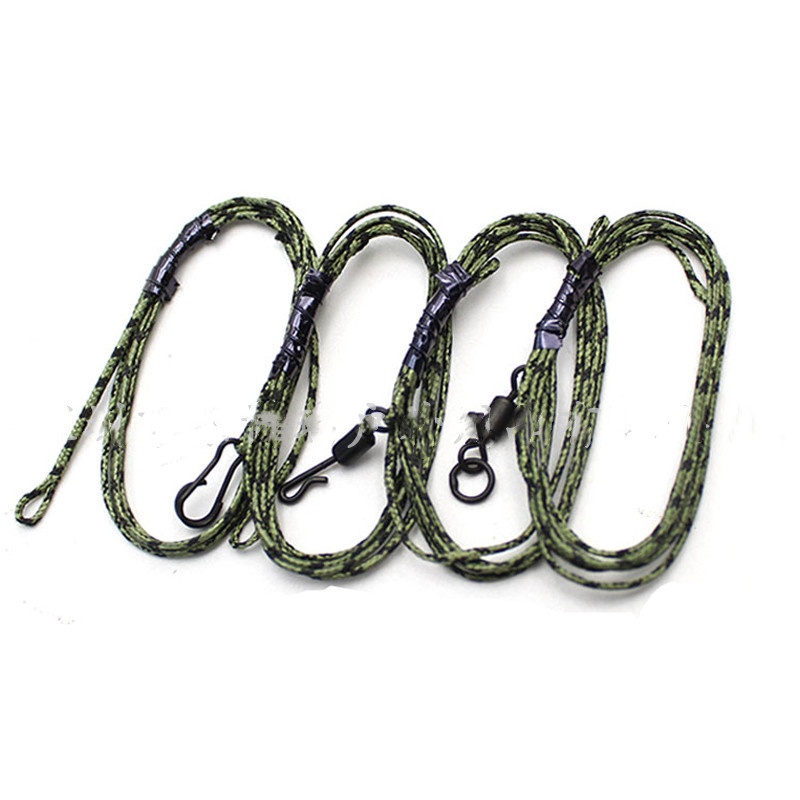
European Style Fishing Set Lead Core Wire
Product information: Outdoor sports: fishing Category: 2 front conductors, type C Specification: 2-piece package (coil+QC swivel) Size: Length 60cm Packing list: Coil * 1,QC swivel * 1
Brand: easy shopping
Category: Sporting Goods > Outdoor Recreation > Fishing > Fishing Lines & Leaders > Fishing Wires